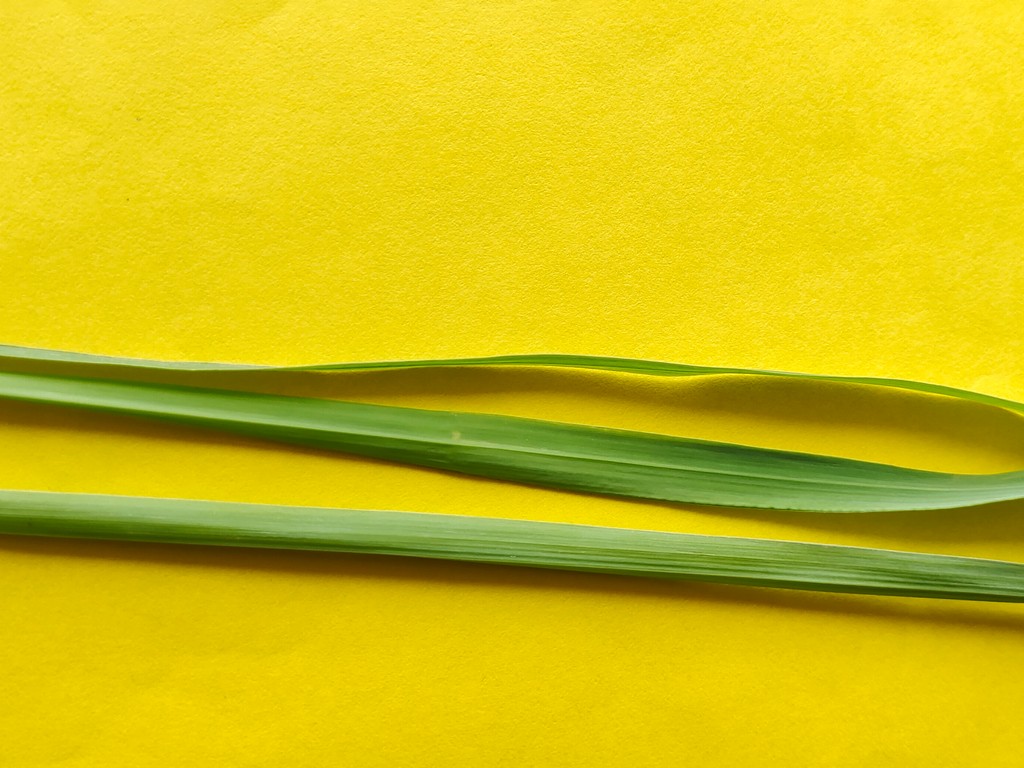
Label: Healthy